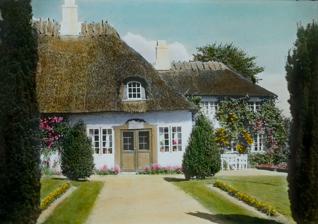
Building: Moseby Rectory
Country: Denmark
Year built: 1596
Listed building in Denmark Moseby Rectory Moseby Præstegård General information Location Hesnæsvej 56, 4871 Horbelev Country Denmark Coordinates 54°50′22.81″N 12°6′18.29″E / 54.8396694°N 12.1050806°E / 54.8396694; 12.1050806 Completed 1596 Renovated 1770s and later Moseby Rectory ( Danish : Moseby Præstegård), situated at Moseby, approximately  2 km southeast of Aastrup Church ,  is the rectory of Åstrup Parish on Falster , Guldborgsund Municipality , Denmark. The half-timbered and thatched rectory traces its history back to the 1590s but owes its current appearance to a renovation in 1770 as well as later additions.The four-winged complex was listed in the Danish registry of protected buildings and places in 1945. In 2016, Moseby Rectory was voted the most attractive rectory in Denmark in a vote arranged by Bygningskultur Danmark (now Historiske Huse). The rectory is also notable for its large landscape garden with many exotic trees as well as a pond, an orchard and a boxwood-hedged rose garden. History Origins Unlike what is the case in most rural parishes in Denmark, the rectory of Aastrup Parish is not located in the immediate vicinity of the local parish church. The rectory was formerly located across the street from the village pond on the western outskirts of Moseby. It was most likely moved to its current location southeast of the village by Theofilus Sadolin in 1596. This assumption is based on the fact that a piece of timber that has now been moved to the gateway features the inscription "1596" as well as a Bible quote in Latin. It is believed that it was originally located above the main entrance to the residential main wing (east wing). 18th century In 1760, Christian Henrik Biering was appointed as pastor of Aastrup Parish. In 1767, when Galster Cavalry Fistrict was sold at auction, Biering managed to  buy  Aastrup Church. In around 1770, he embarked on a comprehensive renovation of the dilapidated rectory. A garden was laid out by Biering in 1775 with gazebos, labyrinths, ponds, streams, white-painted bridges and plantings that emphasized the topography of the terrain as a typical landscape garden. Pastor H.C. Elers Koch  who resided at Horbelev Rectory just a few kilometres awau was just as interested in botany and horticulture as his colleague- The two priests competed to have the most beautiful and exotic garden. 19th century Jens Hansen Smidth.jpg Christian Henrik Biering was succeeded by Jens Hansen Smidth. Smidt was interested in a wide range of subjects, including literature, botany and folklore. Det Classenske Fideicommis charged him with creating a plan for the school system on Falster. His home was a meetingplace for the cultural elite on the island as well as visitors from other parts of the country. His guests included Thomasine Gyllembourg and J. L. and Johanne Luise Heiberg . Smidt was also interested in botany and horticulture. In 1810, he doubled the size of Biering's landscape garden, and planted rare trees such as blood beech, lobed beech and silver maple. Jens Hansen Smidth was succeeded by Antonio Heineth. He served as pastor of Aastrup from 1847 to 1872) He expanded the residence in the east wing with three bays of the south wing. In 1851, he included an additional two bays of the south wing in the residence. Heineth was succeeded by Nicolai Blicher Glahn (1712-1812). He was also interested in botany and gardening. 00th century In Degenkolw was appointed as pastor of Aastrup. The building was subsequently refurbished. Electgricity was installed in 1912. The four-winged complex was listed on the Danish registry of protected buildings and places in 1945. A central heating system was installed in the 1950s. In 2016, Moseby Rectory was voted Denmark's most attractive rectory. The vote was arranged by Bygningskultur Danmark. References